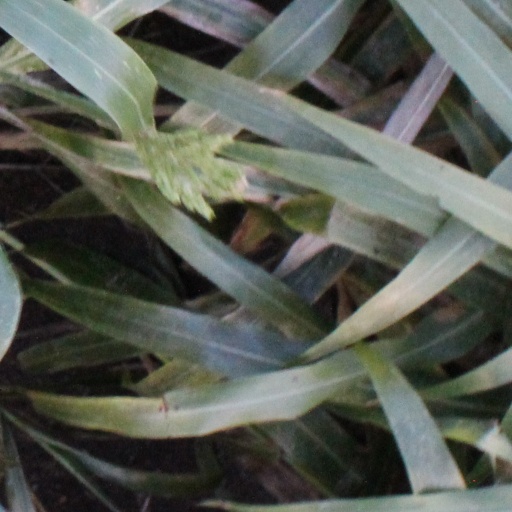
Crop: sorghum